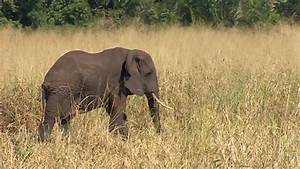
Label: elefante